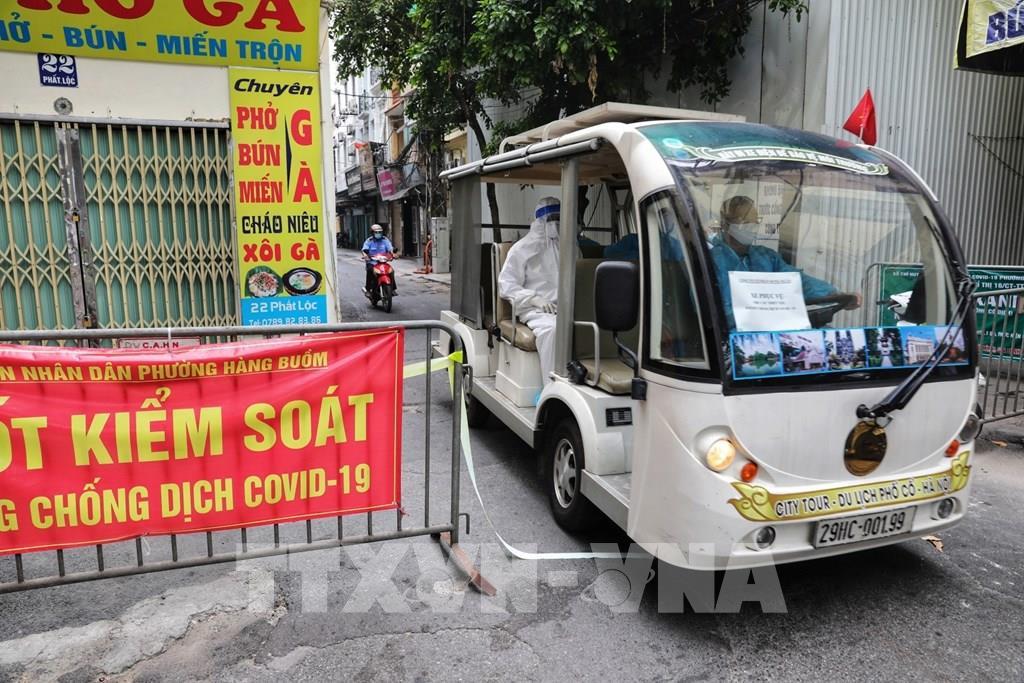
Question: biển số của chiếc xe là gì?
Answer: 29 h c-001. 99